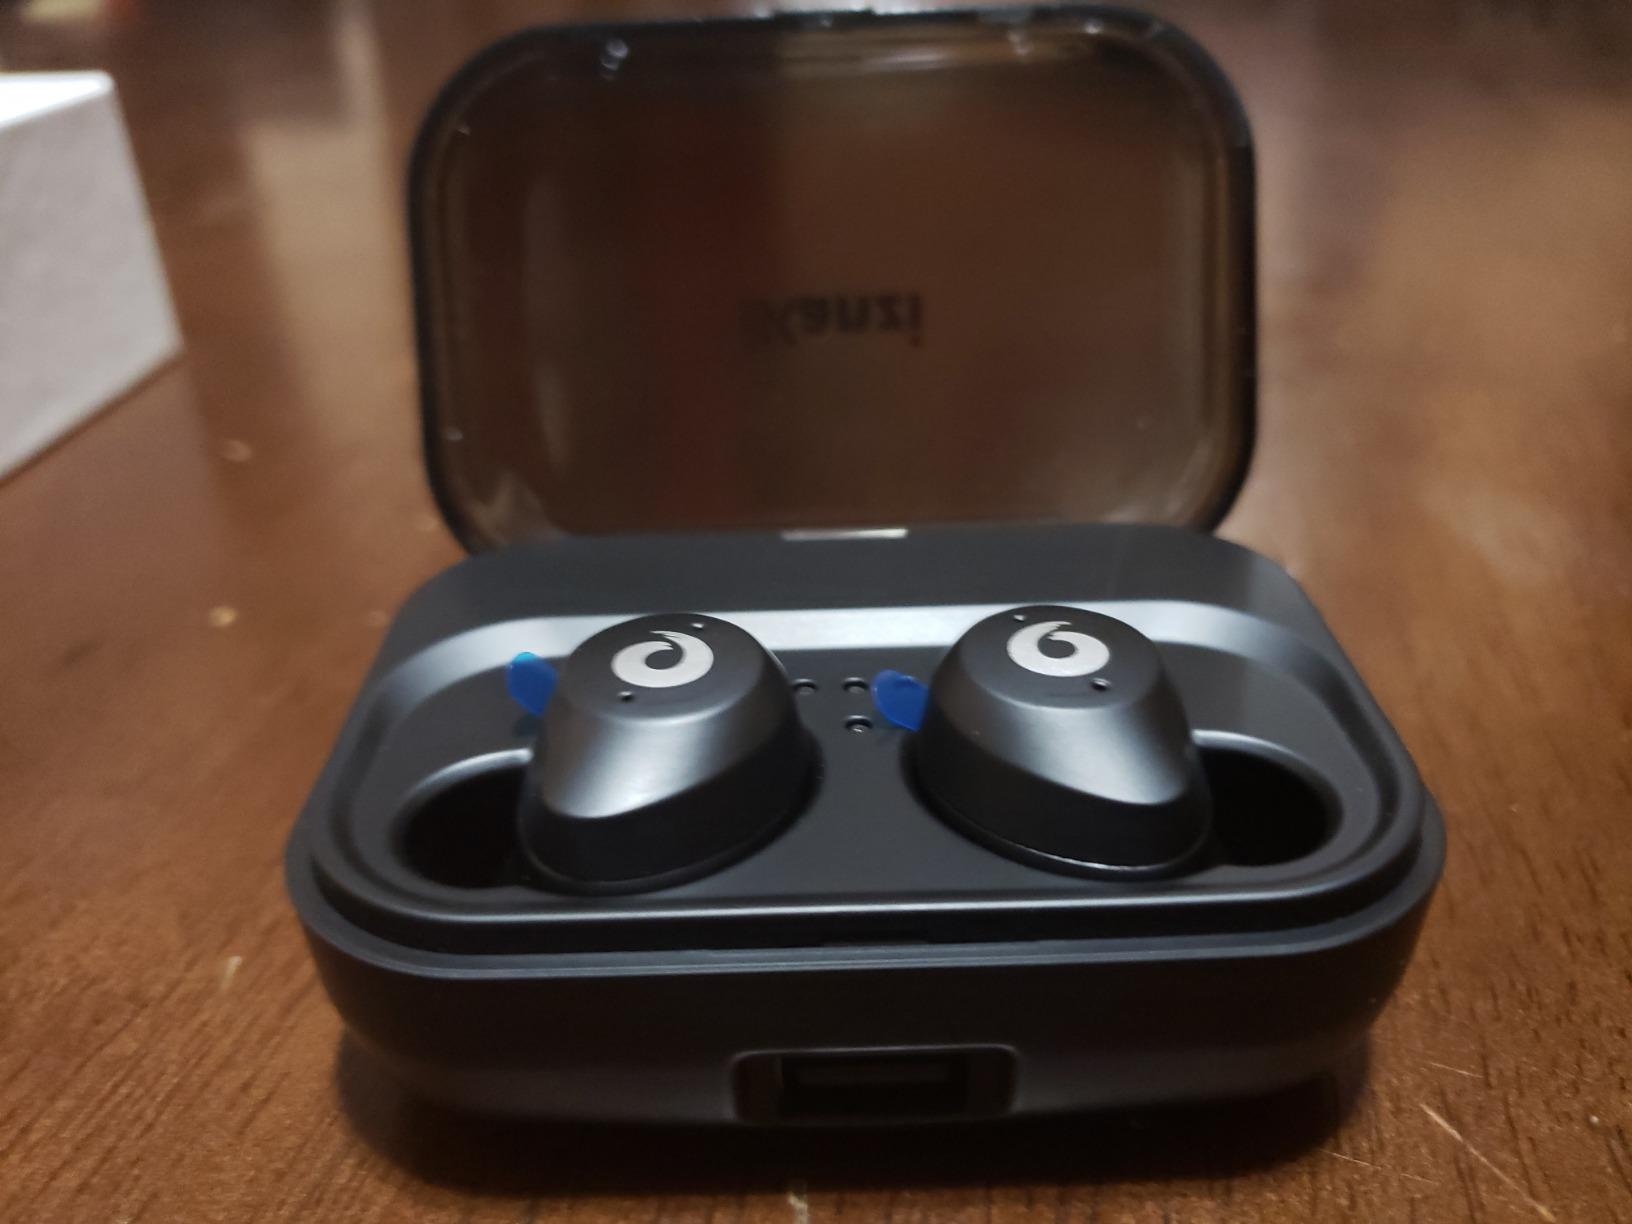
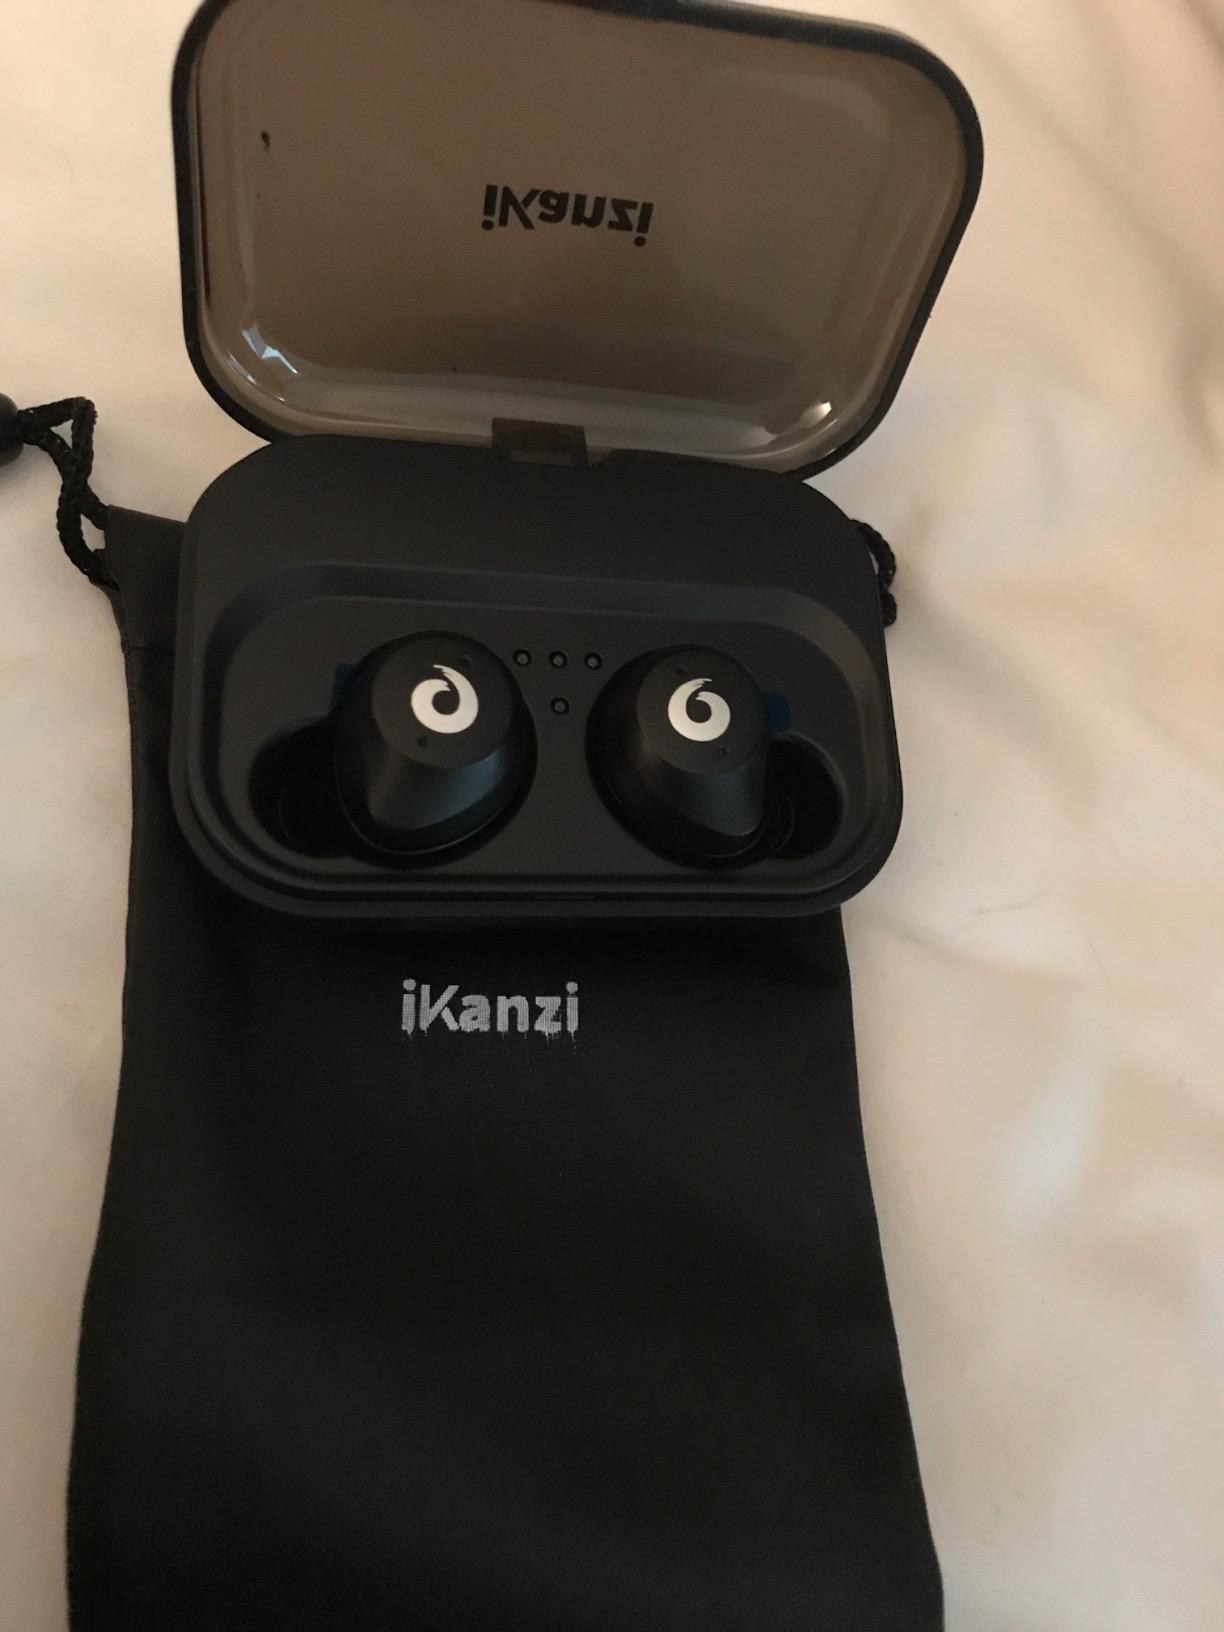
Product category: earbuds
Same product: yes